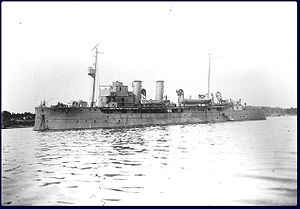
Liste over skibe bygget hos John I. Thornycroft & Company, Woolston / Skibene
Denne liste omfatter skibe, der blev bygget af John I. Thornycroft & Company på værftet i Woolston ved Southampton i England. I 1966 fusionerede firmaet med Vosper & Company. Det sammensluttede selskab fortsatte produktionen i Woolston, og skibe bygget efter 1966 er ikke med på listen.